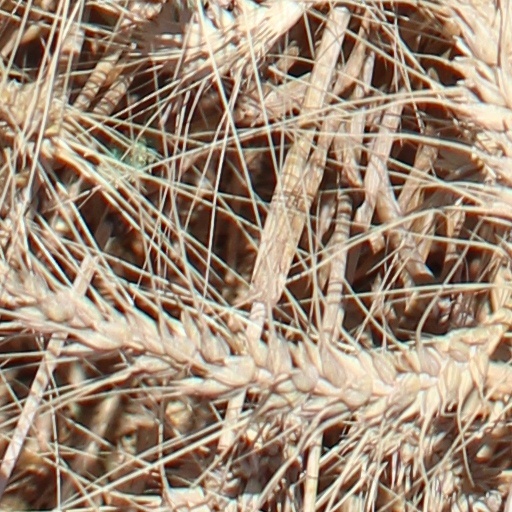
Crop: wheat